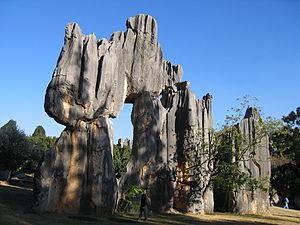
Shilin est une formation karstique située dans le Xian autonome yi de Shilin de la province du Yunnan, à environ 85 km de la capitale provinciale Kunming, dans le sud-ouest la Chine. Le parc couvre une surface de 350 km² composé de grands rochers sortant du sol à la manière de stalagmites, ce qui a donné à la zone le nom de forêt de pierre.